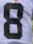
Number: 8